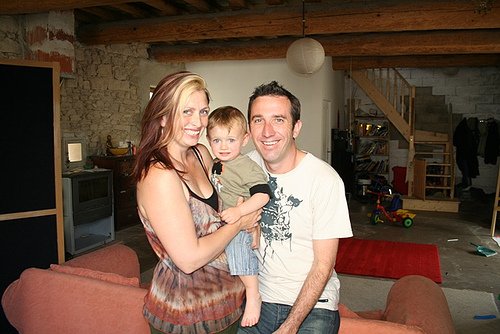
Label: not_food